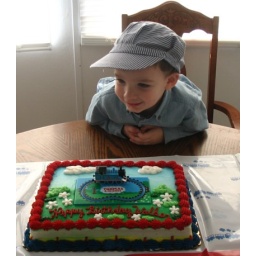
Thomas the train birthday cake being inhaled by the birthday boy who has talked of nothing else since early Novemeber